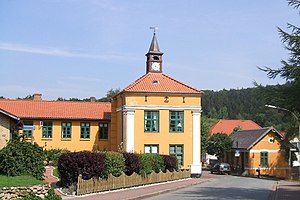
Kobbermølle
Kobbermølle
Kobbermølle.
Byen Kobbermølle med ca. 260 indbygggere ligger i det nordligste Tyskland ved Flensborg Fjord og den dansk-tyske grænse. Byen hører under Kreis Slesvig-Flensborg og er beliggende i delstaten Slesvig-Holsten. Før 1920 hørte Kobbermølle til Bov Sogn. I dag hører byen til den tyske kommune Harreslev.